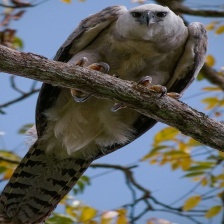
Species: HARPY EAGLE
Scientific name: HARPIA HARPYJA